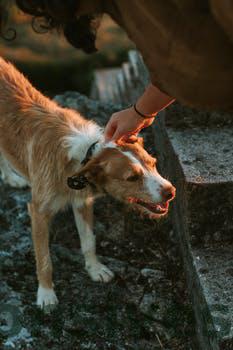
Label: Watermark